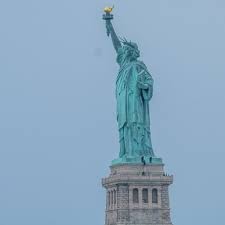
Landmark: Statue of Liberty